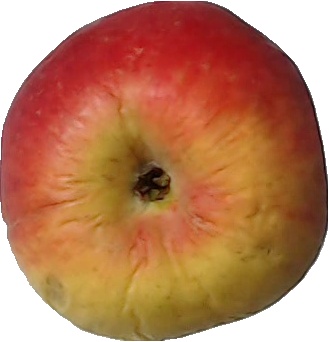
Label: apple_red_yellow_1